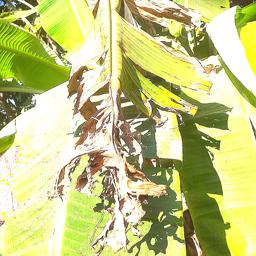
Label: MALBHOG LEAF